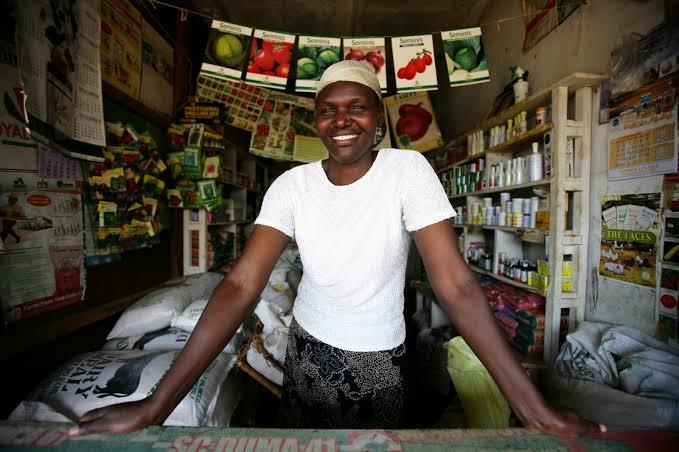
Duka linalouza pembejeo za kilimo ikiwa ni pamoja na mbegu za mimea tofautitofauti kama vile mboga za majani, pamoja na mbolea inayotumika kustawisha na baadae kupatikana mazao mengi na ya kutosha.